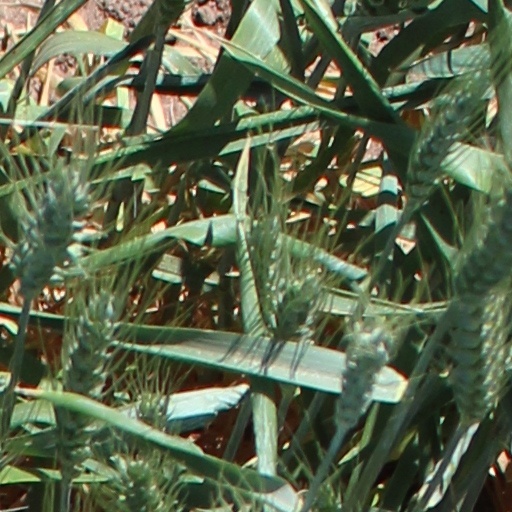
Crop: wheat